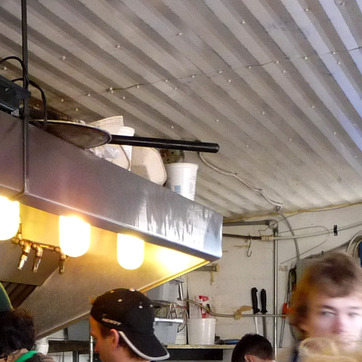
Material: plastic